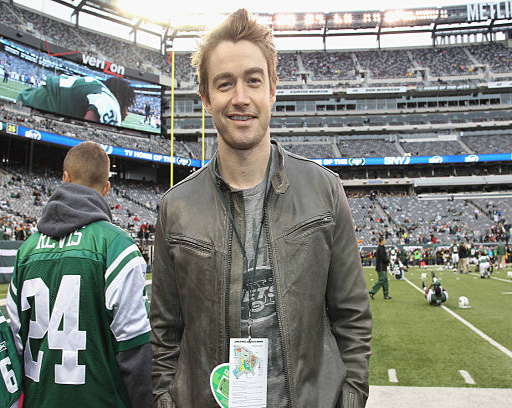
actor attends sports team vs game .